NHK Okinawa Broadcasting Station

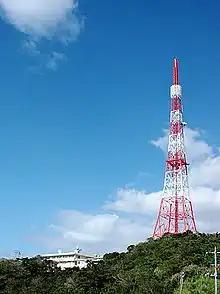
Former station building of NHK Okinawa Broadcasting Station in Tomigusuku City (still used as a TV transmitting station)

Due to geographical and technical circumstances in the Daito Islands, satellite broadcasting (BS1/BS2) was used from the start of experimental satellite broadcasting in May 1984 to the start of terrestrial retransmission broadcasting in April 1998, in Minami-Daito and Kita-Daito islands, and was continued thereafter. In both cases, BS analog broadcasting was converted to terrestrial broadcasting, so it could be viewed with a VHF antenna, but after the end of analog broadcasting (complete transition to BS digital), relay stations have been abolished (After the shift to digital, it will be received with a satellite dish).